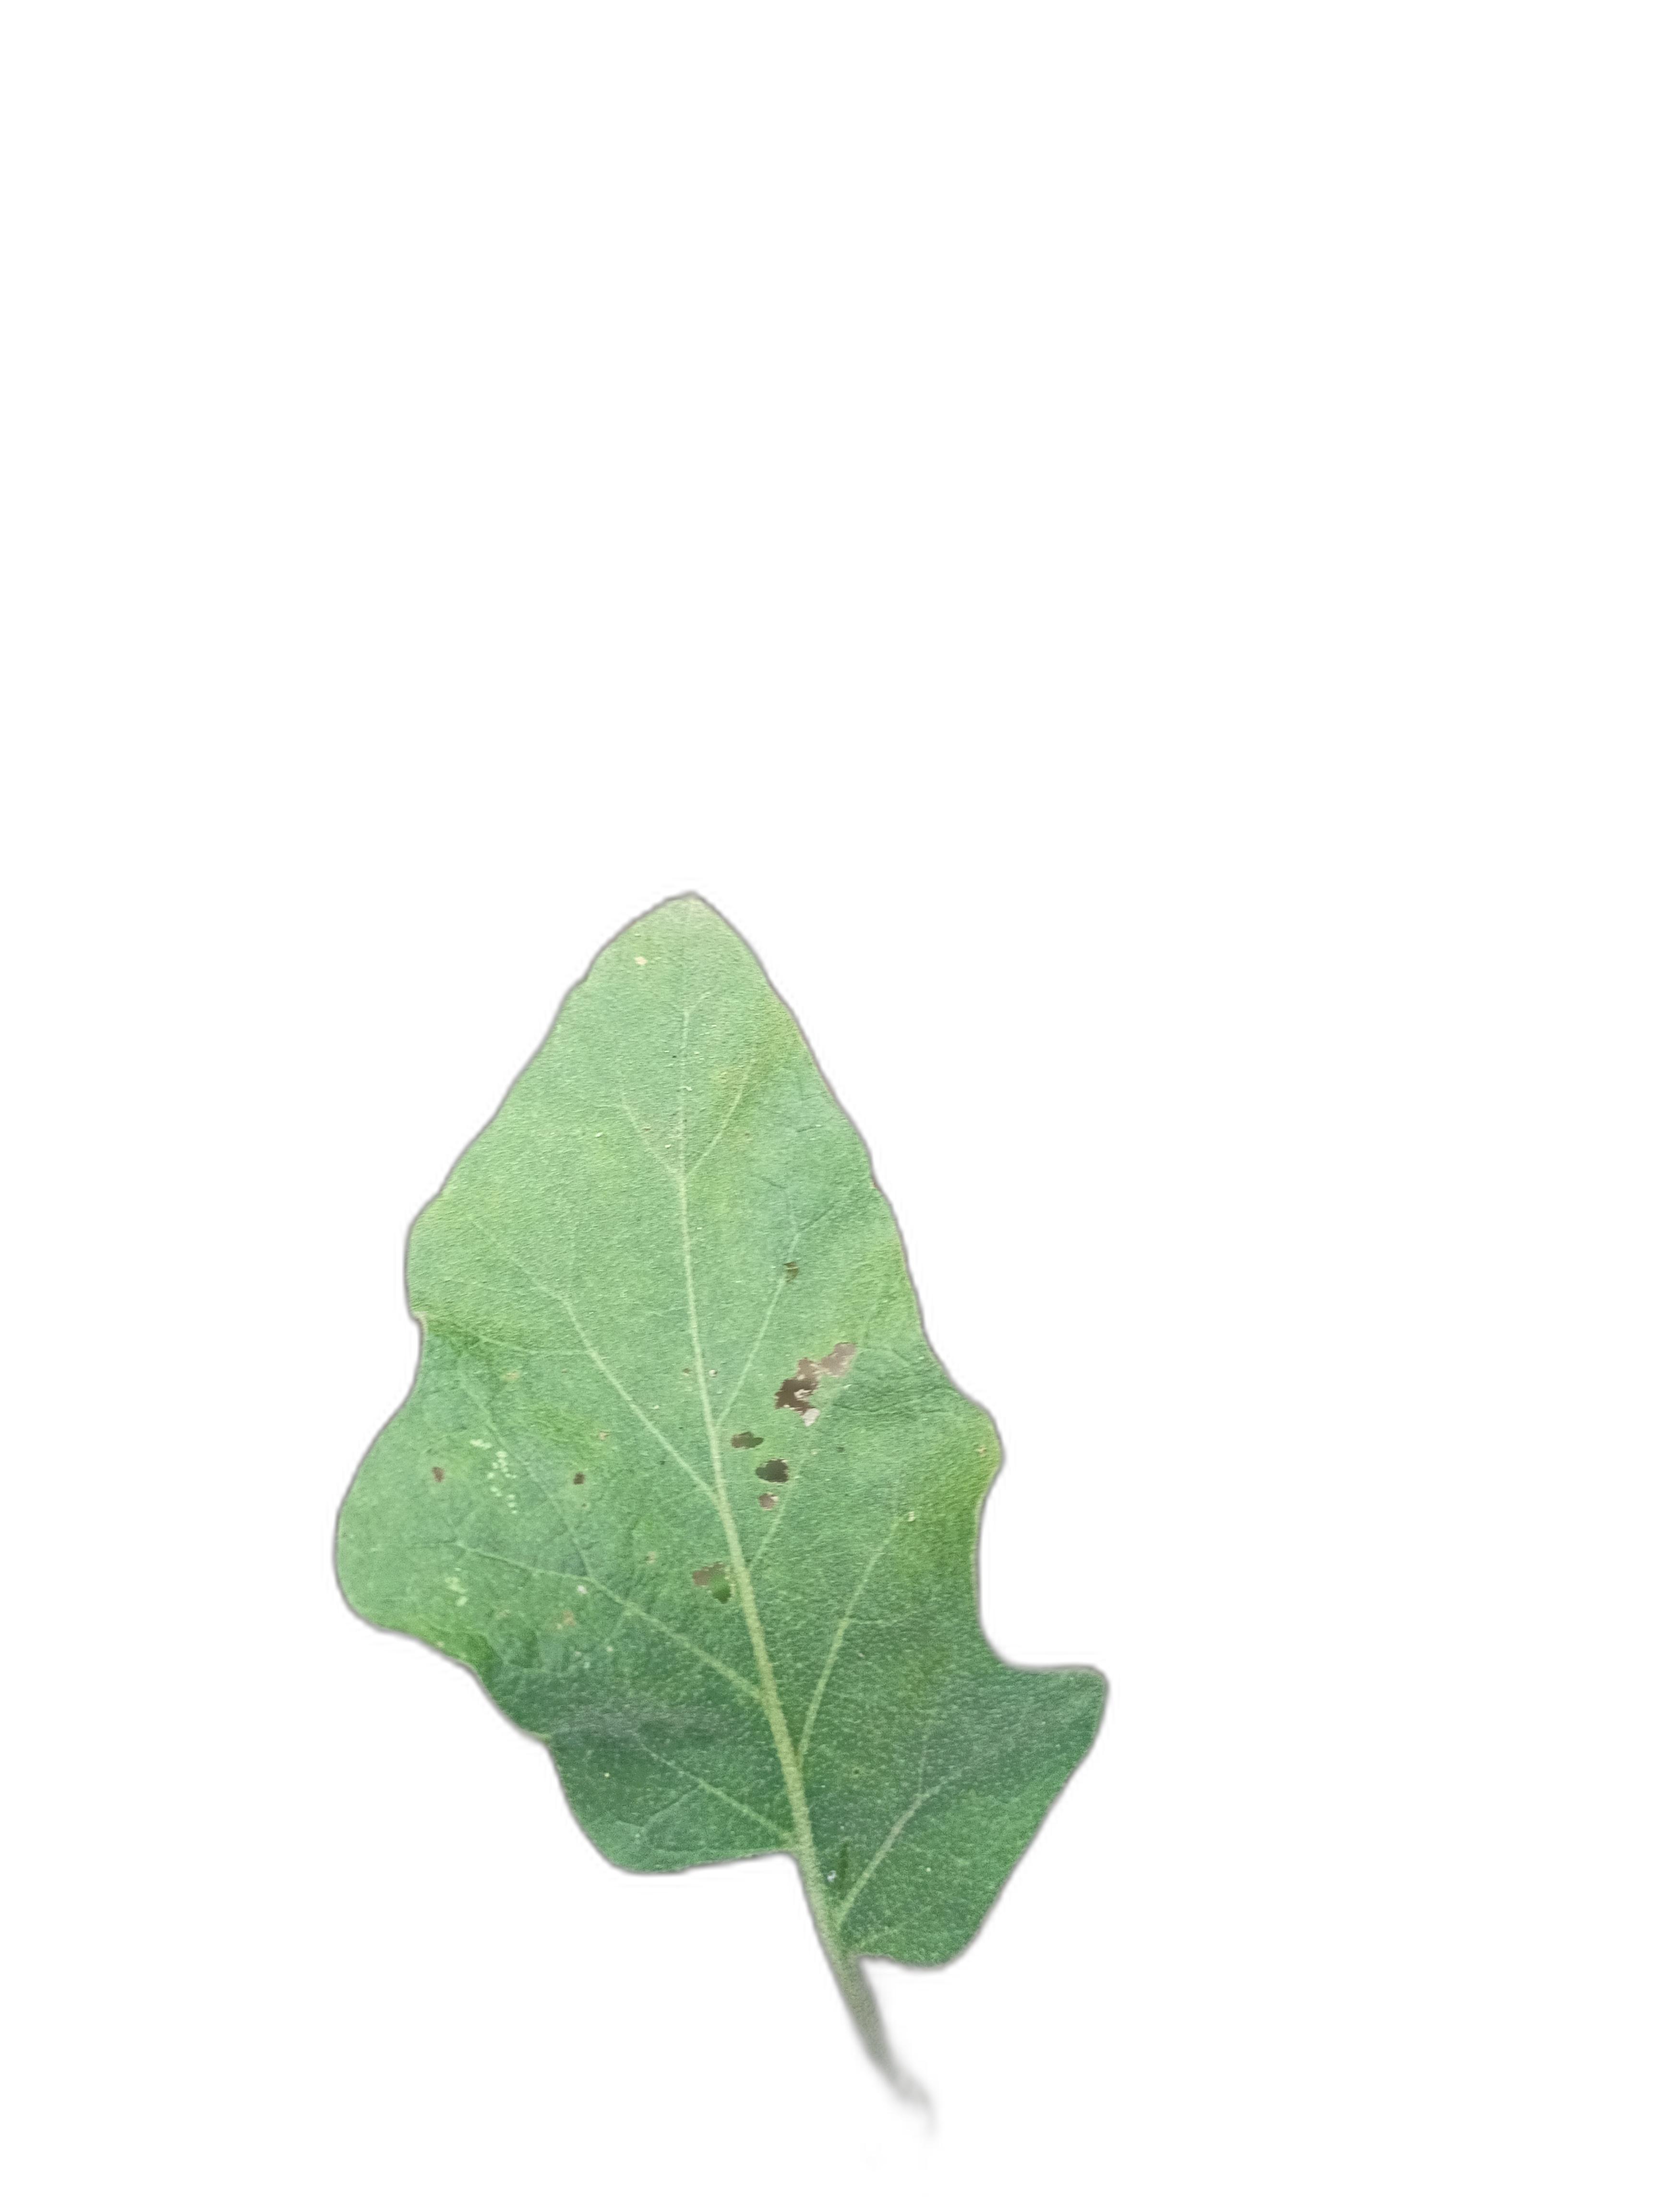
Label: Insect Pest Disease